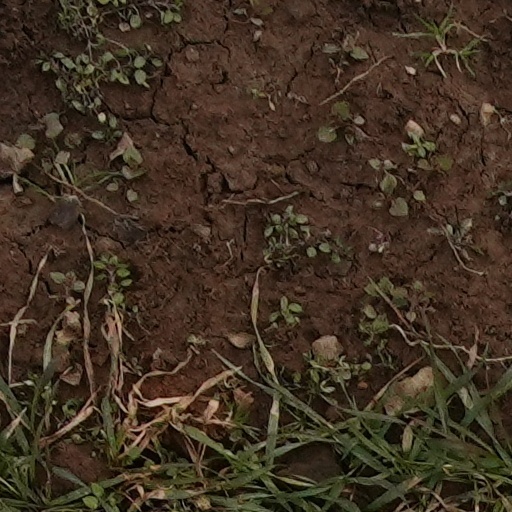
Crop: wheat